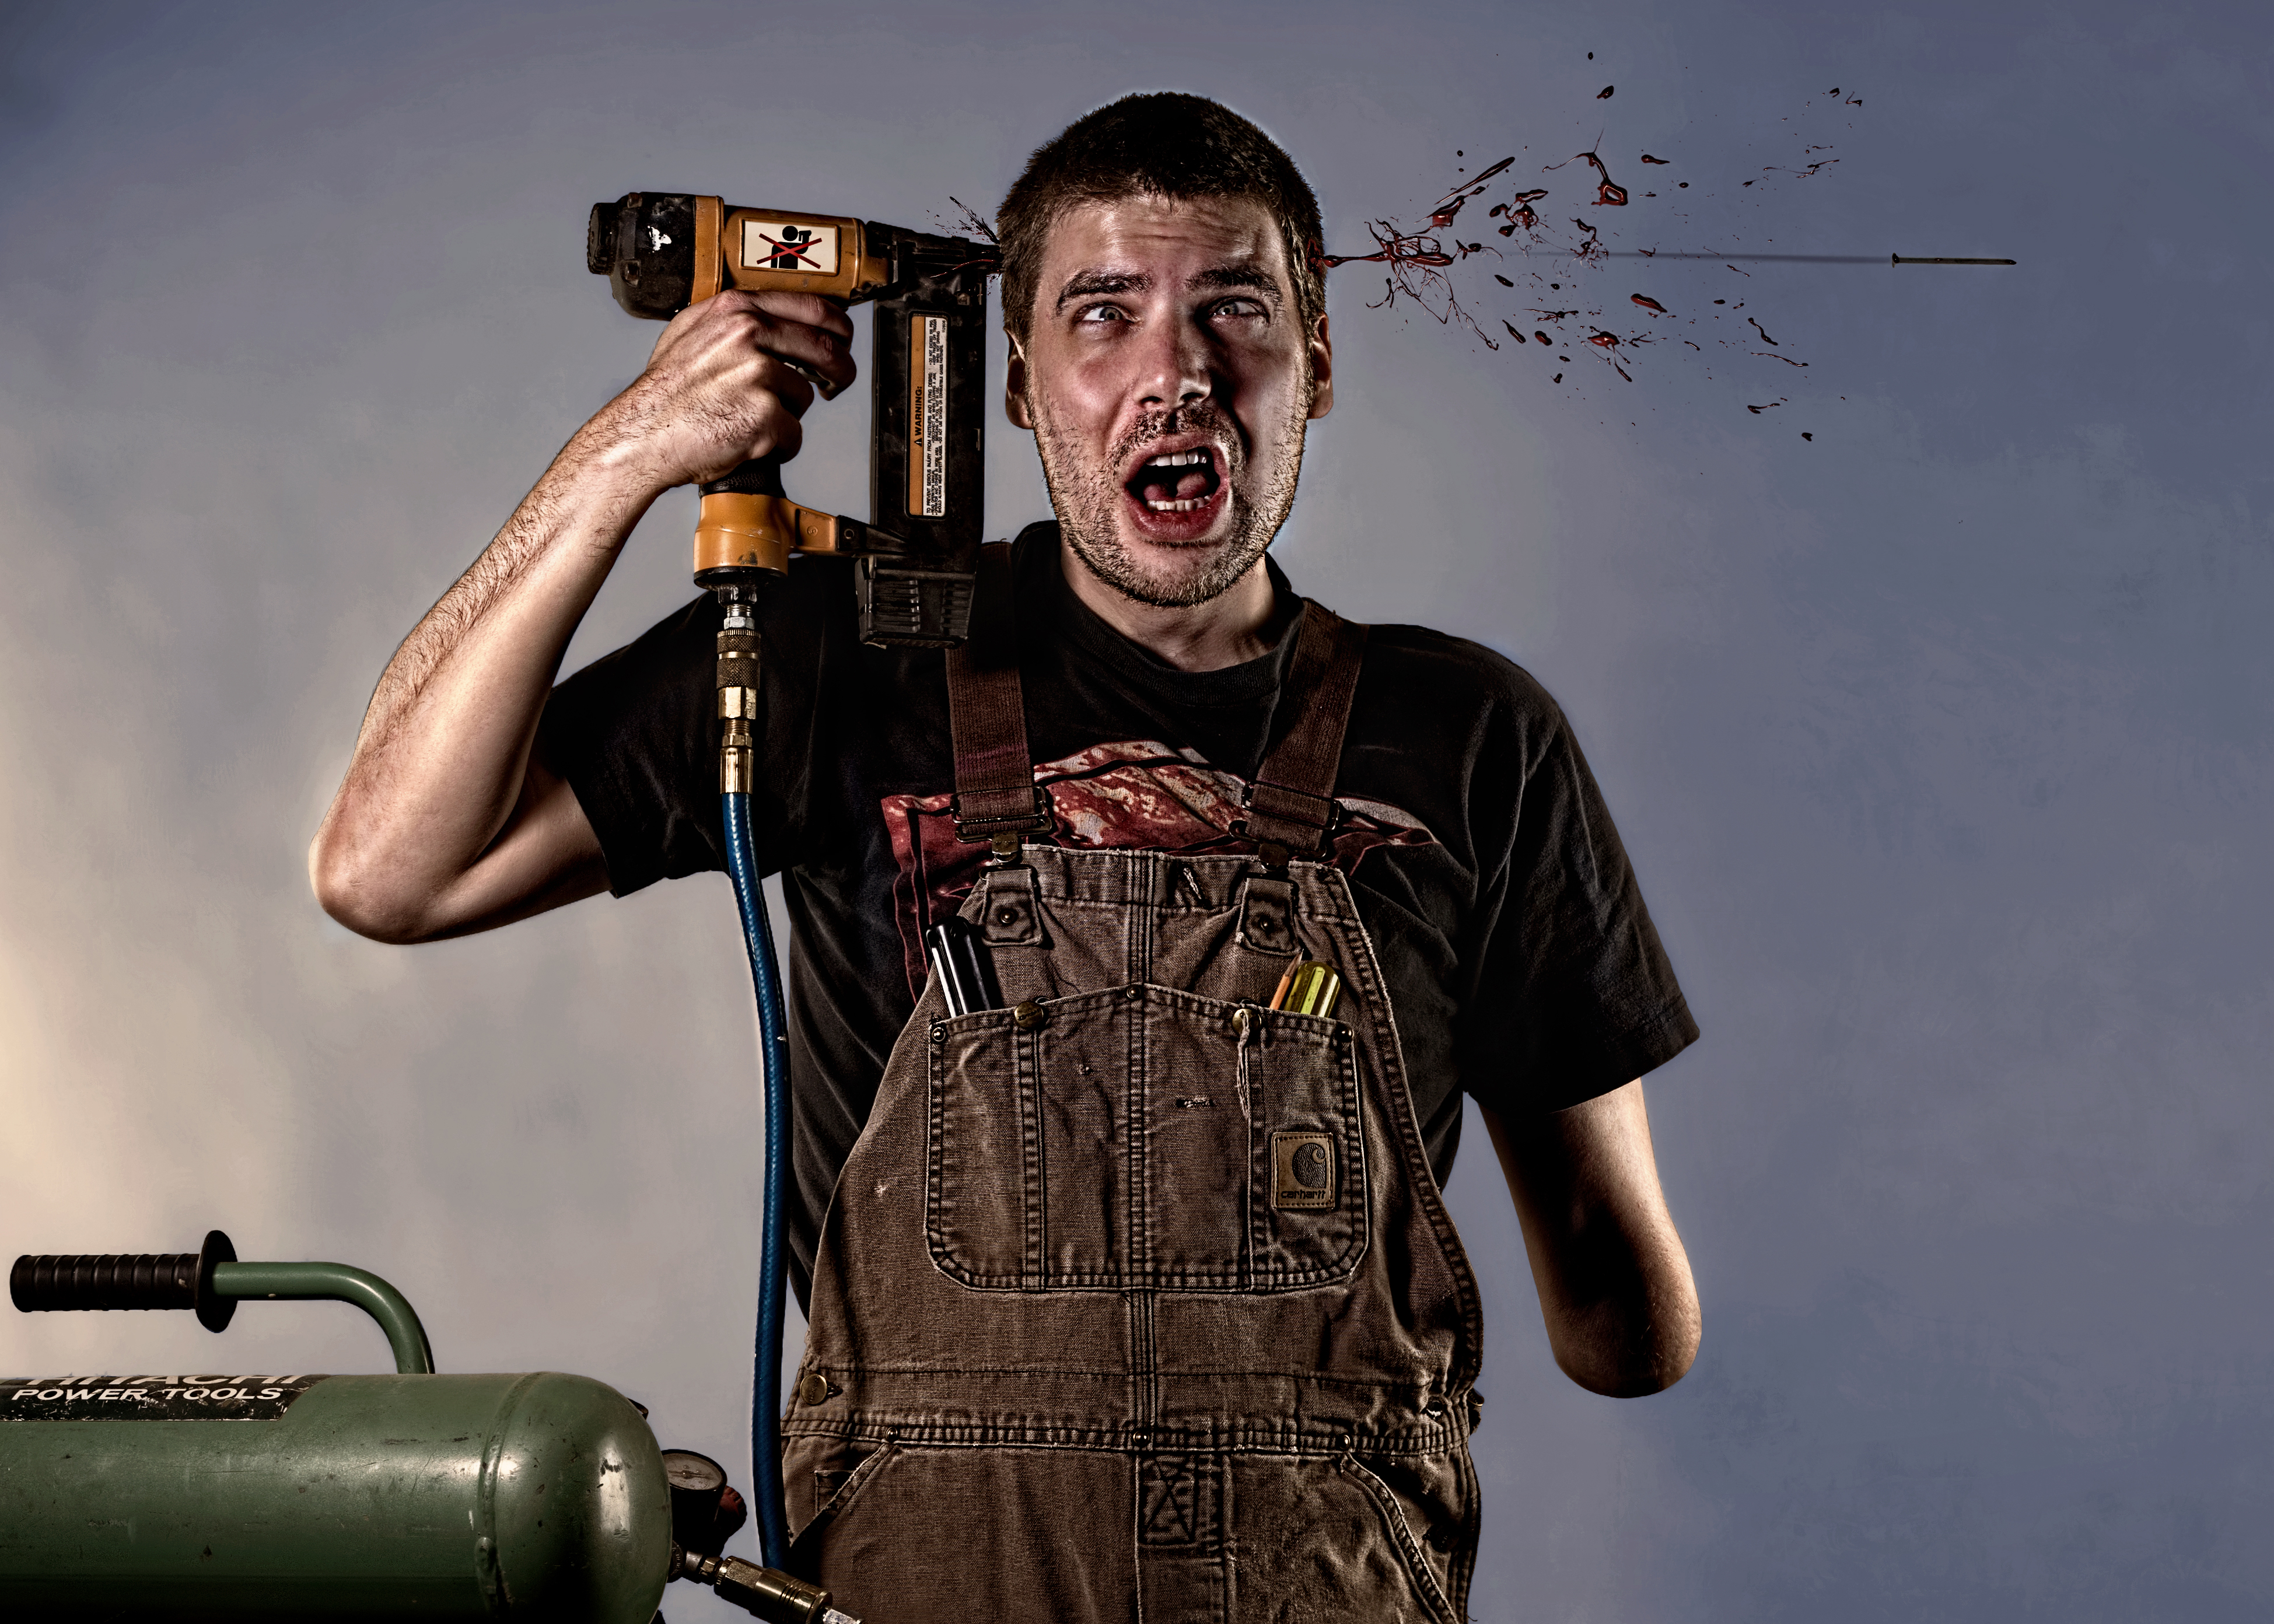
work, bench, photography, air, time, tool, photo, construction, red, brown, blue, cross, nail, skull, splashing, power, eyes, art, place, blood, messy, illustration, eye, tools, head, singing, safety, gun, strobist, hospital, ii, pentax, bloody, pain, fine, teeth, accident, eyed, guitarist, site, job, gore, taylor, yongnuo, loss, hitachi, safe, workplace, 560, yn, 460, k30, stupid, tim, painful, unsafe, suicide, overalls, wound, operation, prevention, stupidity, puncture, jobsite, compressor, amputee, gruesome, mishap, bostich, nailgun, mutilate, nailer, spurting, shotmess